Video games in Switzerland

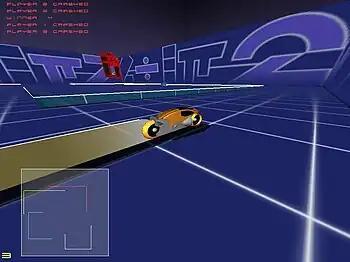
A screenshot of "GLTron".

Many Swiss games were released during the 1990s. As micro-computers became affordable in Switzerland and programming had been taught for years in schools, more and more games were created. Some are still known today because of their open source licences, e.g. "The Last Eichhof" (1993) or "GLTron" (1999), the latter being still regularly updated. Games appeared in various regions of Switzerland. At EPFL and then on external servers, a group of students created and maintained a multi-user dungeon game situated in the Middle Earth, . "GATE", a game similar to "The Legend of Zelda" was released on Apple IIGS and Macintosh, in 1991. The same year, "Supaplex", similar to "Boulder Dash", was released for Amiga and DOS computers. "Traps 'n' Treasures", a role-playing video game, was released in 1993 on Amiga.